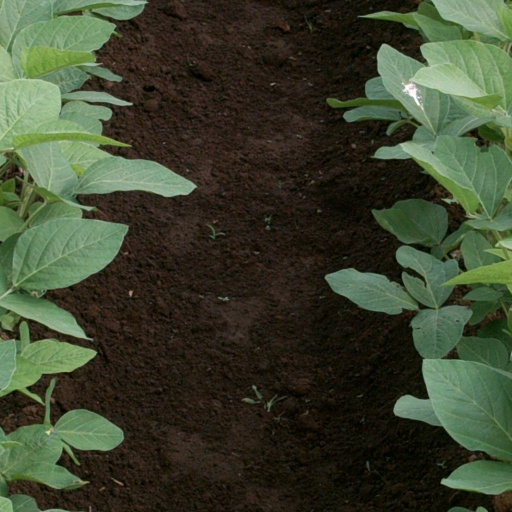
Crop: soybean